ARM Cortex-M

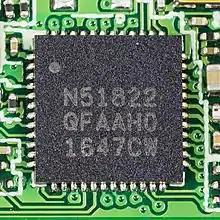
nRF51822

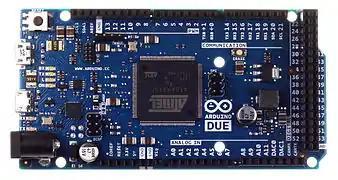
Arduino Due board with Atmel ATSAM3X8E (ARM Cortex-M3 core) microcontroller

The Cortex-M0+ is an optimized superset of the Cortex-M0. The Cortex-M0+ has complete instruction set compatibility with the Cortex-M0 thus allowing the use of the same compiler and debug tools. The Cortex-M0+ pipeline was reduced from 3 to 2 stages, which lowers the power usage and increases performance (higher average IPC due to branches taking one fewer cycle). In addition to debug features in the existing Cortex-M0, a silicon option can be added to the Cortex-M0+ called the Micro Trace Buffer (MTB) which provides a simple instruction trace buffer. The Cortex-M0+ also received Cortex-M3 and Cortex-M4 features, which can be added as silicon options, such as the memory protection unit (MPU) and the vector table relocation.